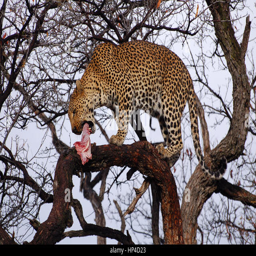
biological species in a tree